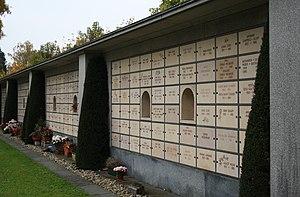
Cette liste présente les biens culturels d'importance nationale dans le canton de Zurich. Cette liste correspond à l'édition 2009 de l'Inventaire Suisse des biens culturels d'importance nationale pour le canton de Zurich. Il est trié par commune et inclus : 204 bâtiments séparés, 66 collections, 50 sites archéologiques et trois cas particuliers.